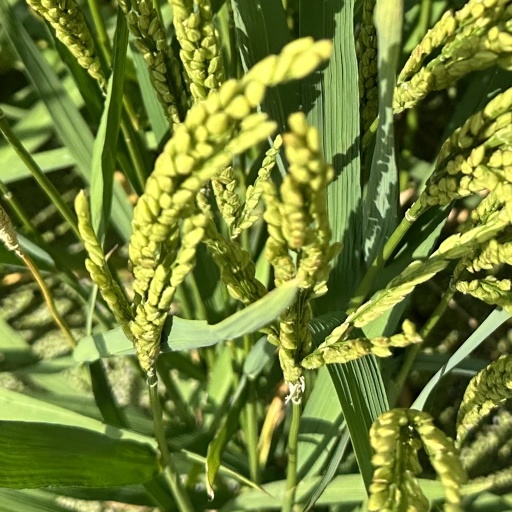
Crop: rice